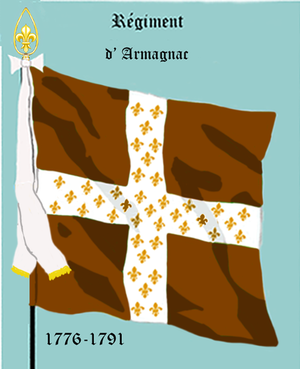
Le régiment d'Armagnac est un régiment d'infanterie du royaume de France, créé en 1558 sous le nom de régiment des Gardes du Roi de Navarre, devenu sous la Révolution le 6ᵉ régiment d'infanterie de ligne.
Bernard-Armand-Jean de Bernard du Port, né le 20 novembre 1772, à Angers, mort le 18 mai 1856 au château du Port de Miré, était un officier français, émigré et chef chouan.